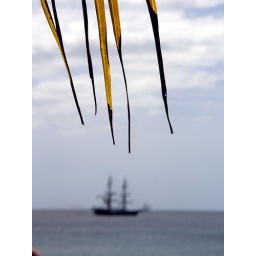
Deck chair with a view -- the ship used in 'Pirates of the Caribbean'